Order of Saint John (Bailiwick of Brandenburg)

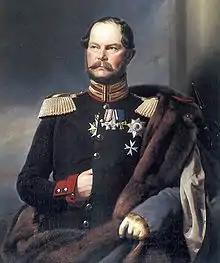
Prince Friedrich Carl Alexander, "Herrenmeister" from 1853 to 1883, wearing the breast cross of a Knight and the neck cross of his office

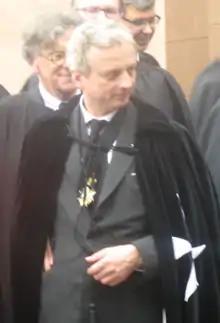
Prince Oskar of Prussia, "Herrenmeister" since 1999

The cloak of the Order is plain black with a large, white, linen eight-pointed cross on the left breast. For most knights, the cloak is black woollen (to which French knights add distinctive white woollen collars) with a plain lining, but the "Herrenmeister"’s cloak is of black velvet lined in satin. The cloaks of most knights are closed only at the neck, but the "Herrenmeister", Commanders, Honorary Commanders, and Knights of Justice also wear a long black cord called a "cingulum".